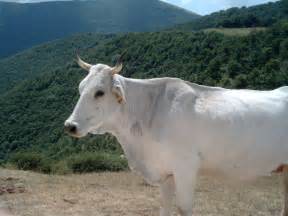
Label: mucca